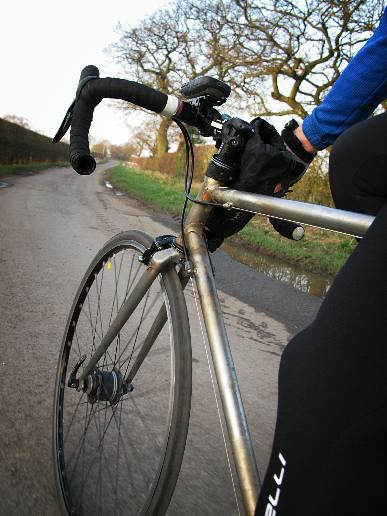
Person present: Yes